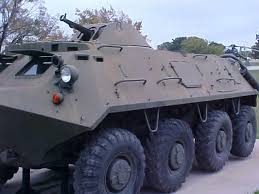
Label: BTR-60